László Lajtha

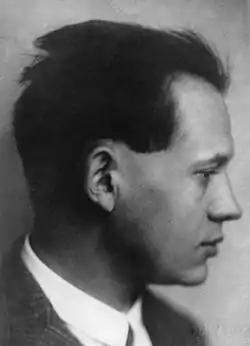
László Lajtha

László Lajtha (30 June 1892 – 16 February 1963) was a Hungarian composer, ethnomusicologist and conductor.